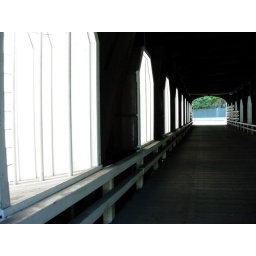
A covered wooden bridge on the Mackenzie River in Oregon.